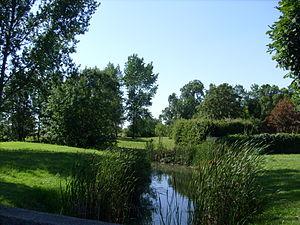
L'ancien port de Dercie ( Le Gua )
Le Gua est une commune du Sud-Ouest de la France, située dans le département de la Charente-Maritime. On écrit : « commune du Gua » et non « commune de Le Gua ». Ses habitants sont appelés les Guatais et les Guataises.
Dercie est un des principaux écarts de la commune du Gua, dans le département de la Charente-Maritime.